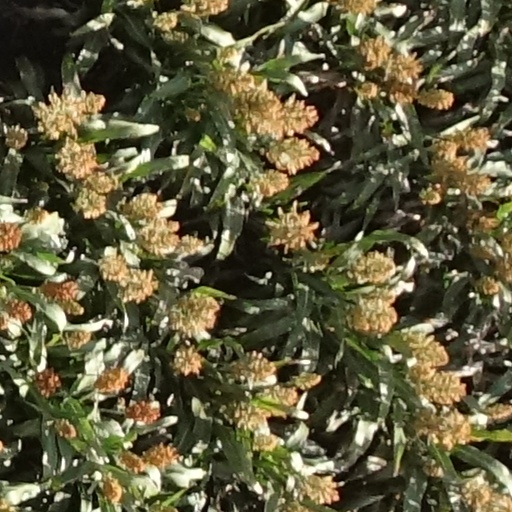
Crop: sorghum